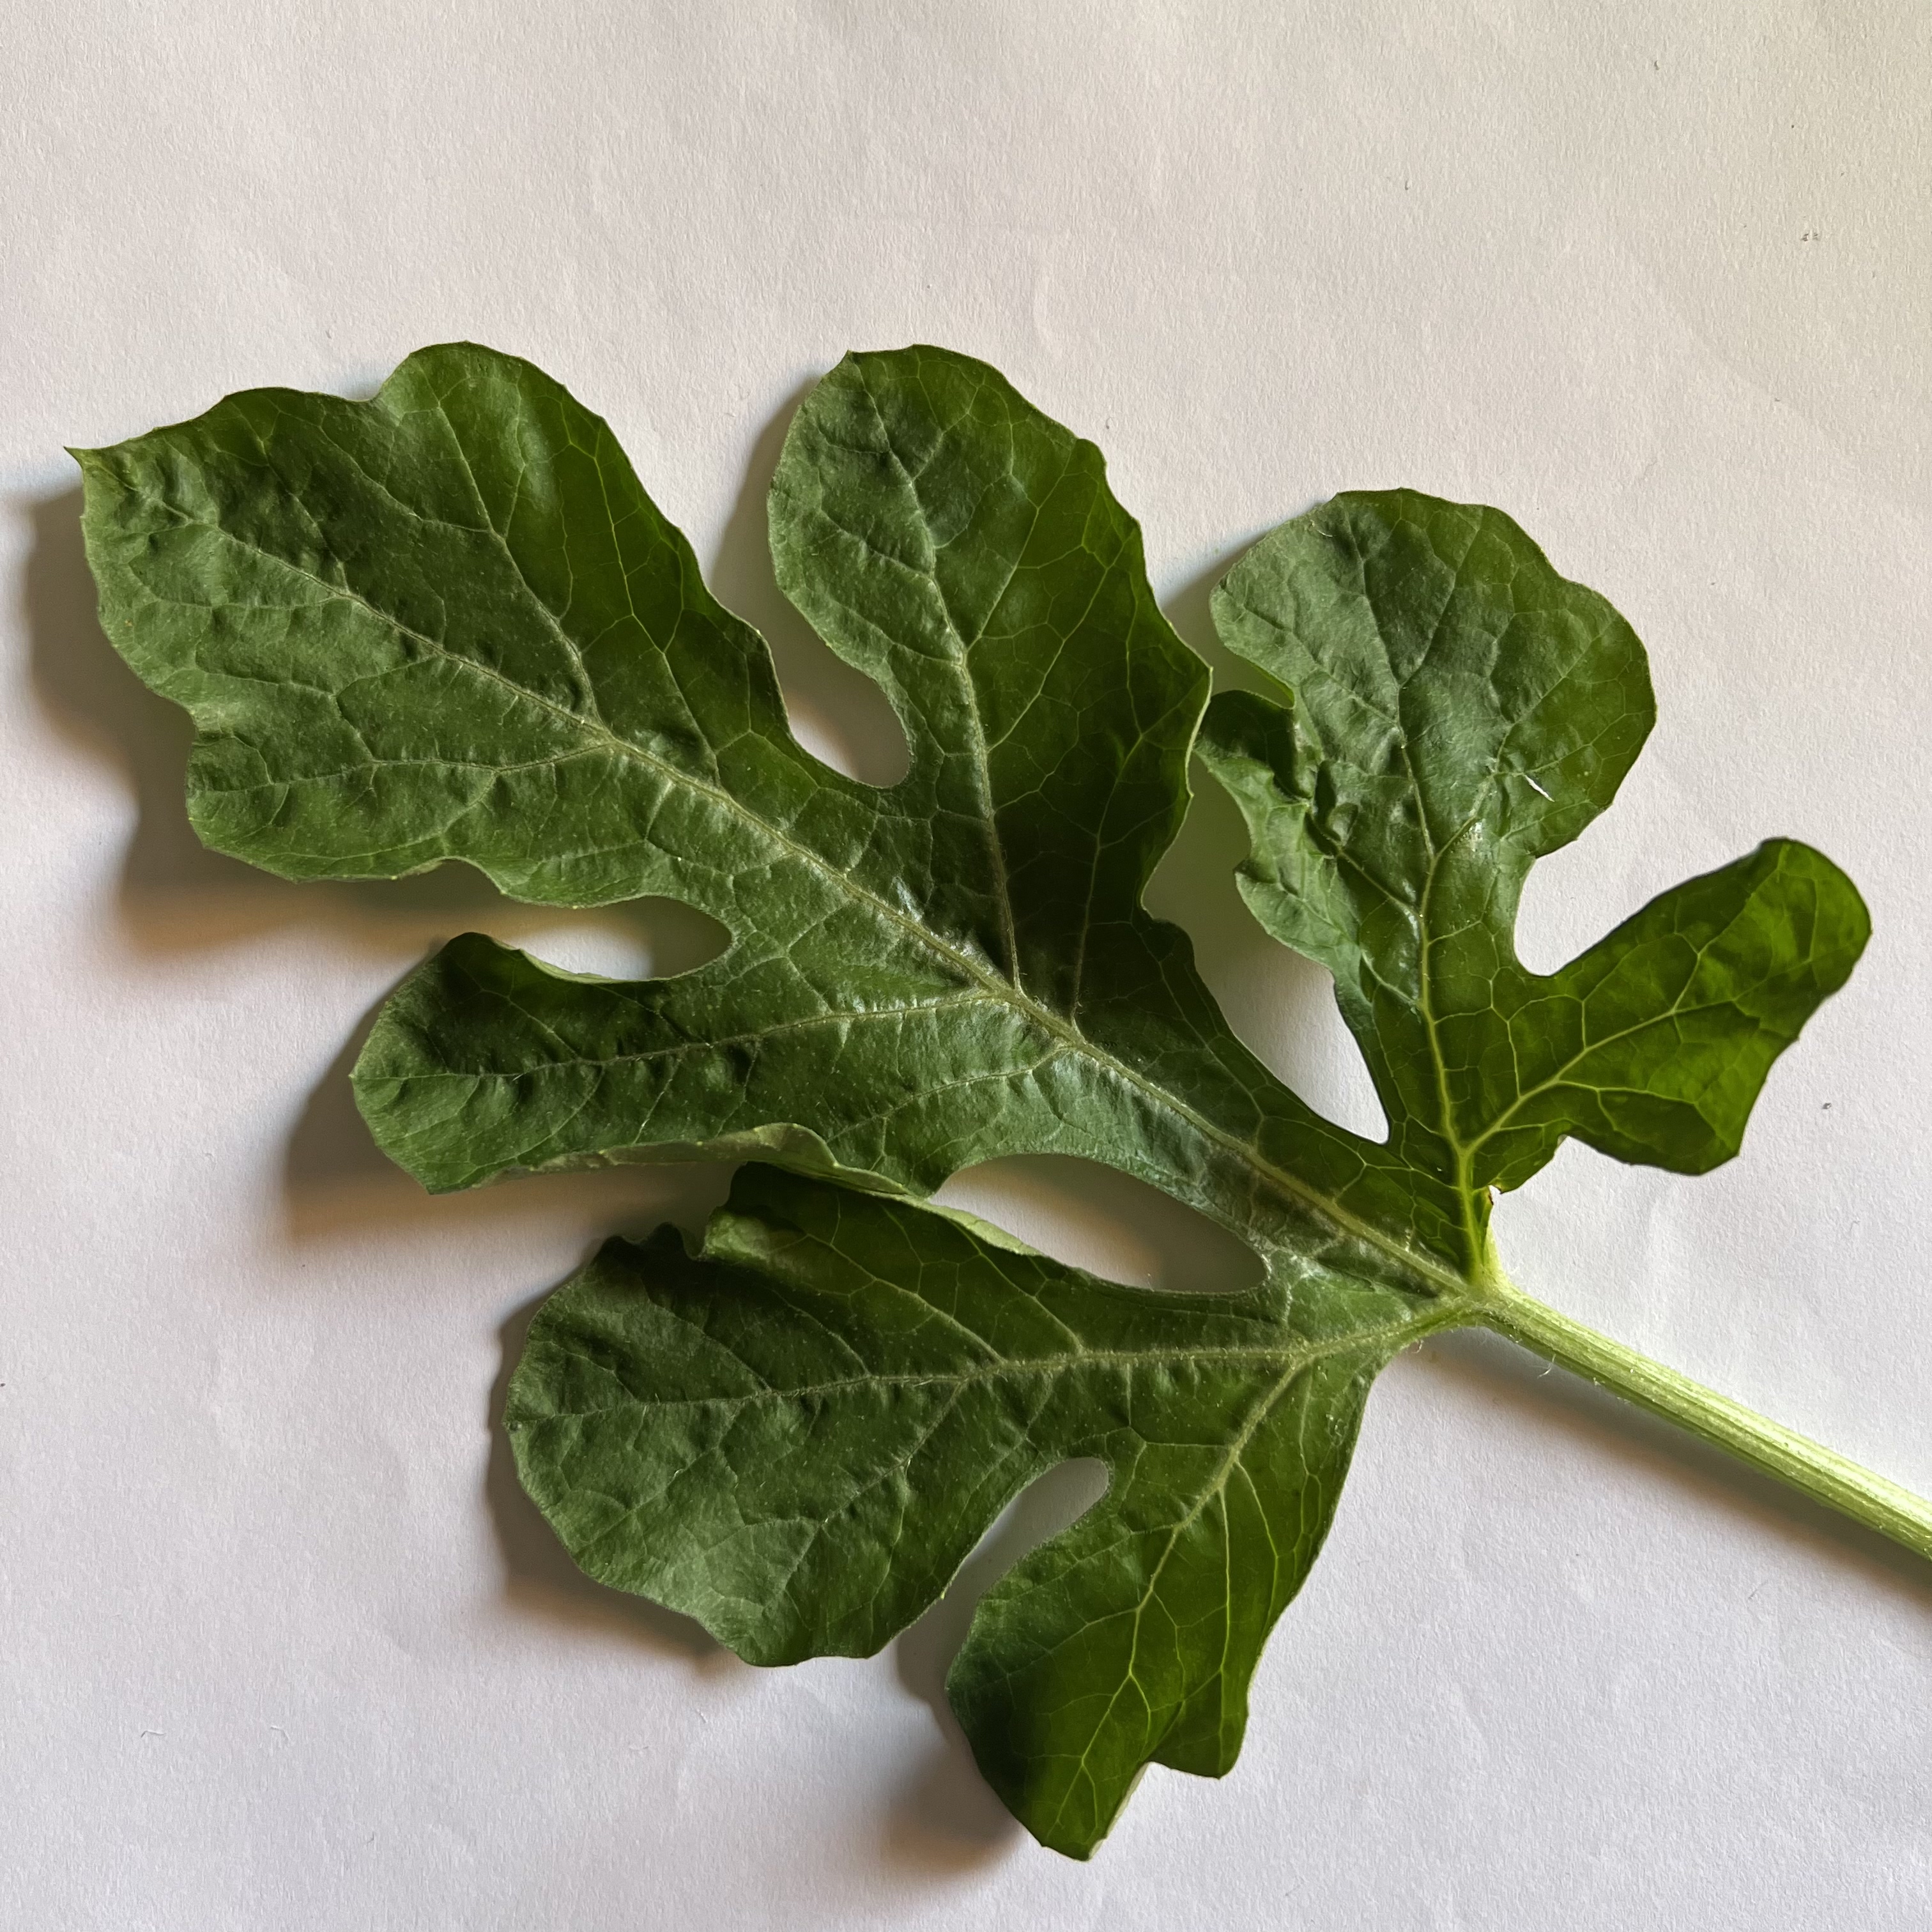
Label: Healthy